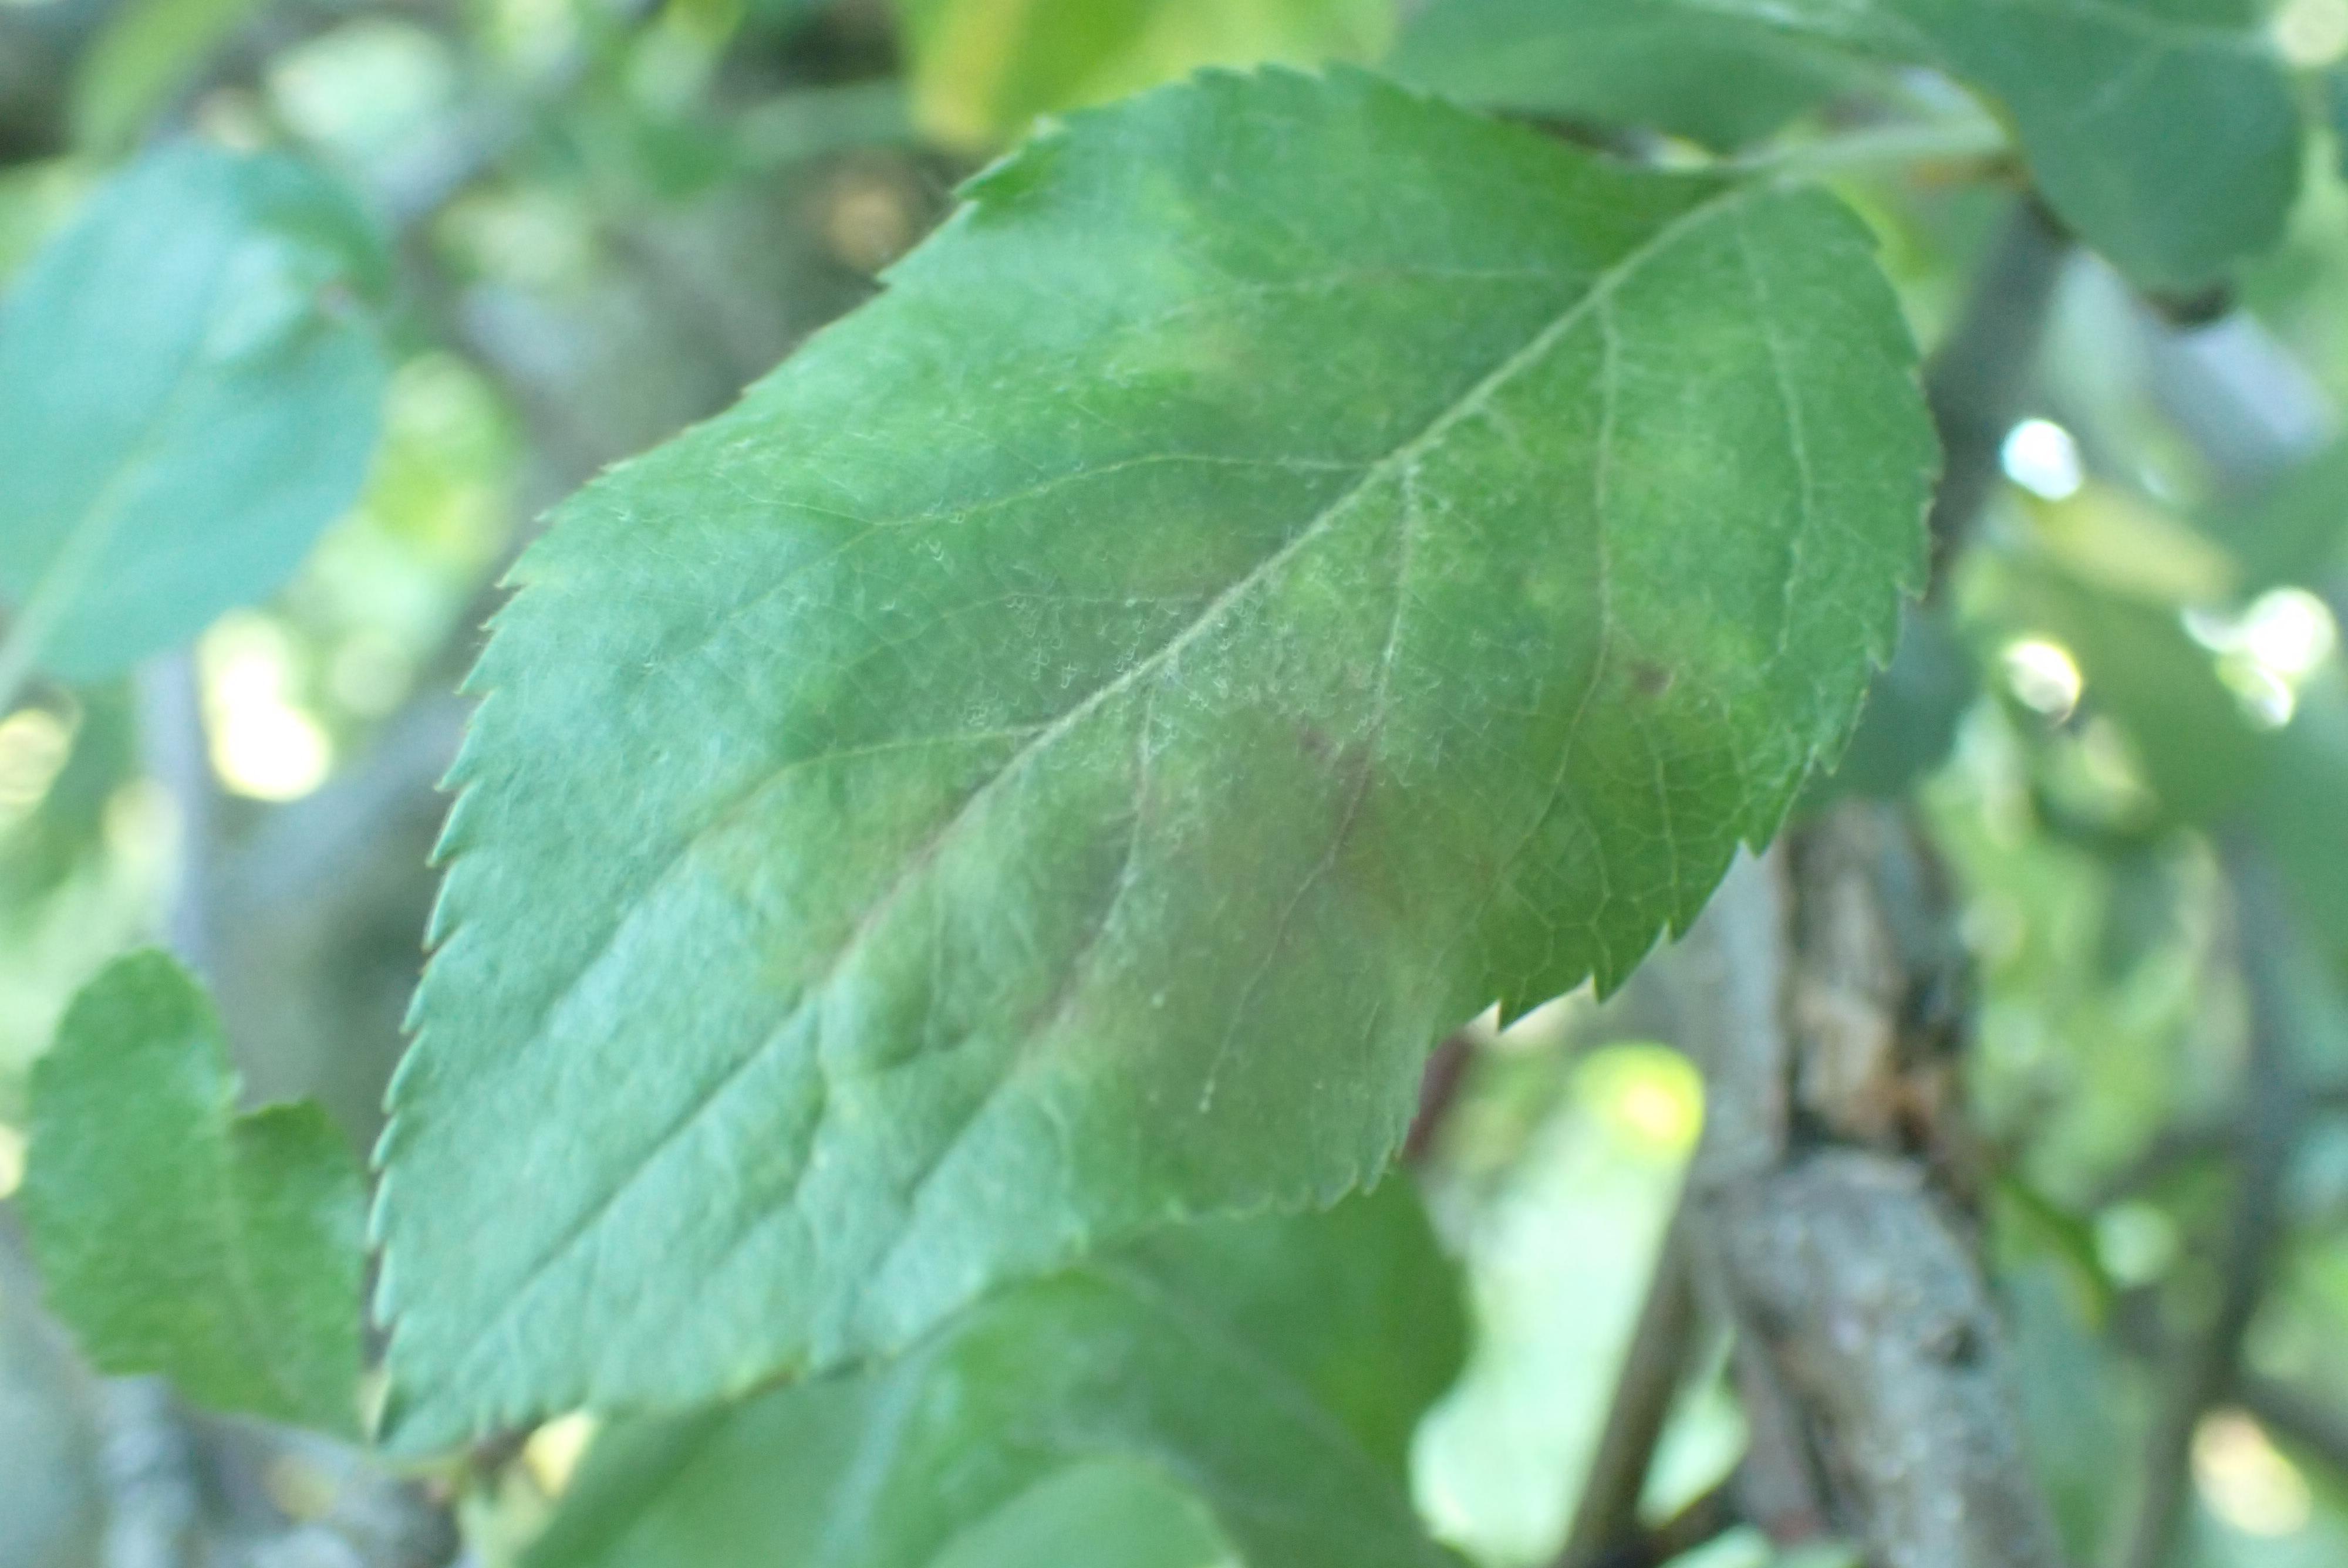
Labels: scab